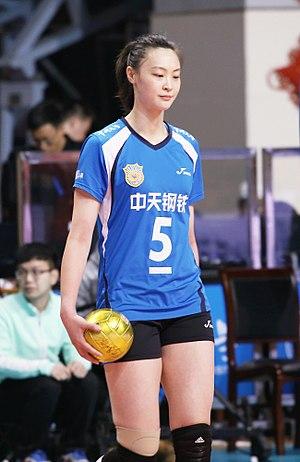
Hui Ruoqi est une ancienne joueuse de volley-ball chinoise née le 4 mars 1991 à Dalian. Elle mesure 1,92 m et jouait au poste de réceptionneuse-attaquante. Elle a totalisé 78 sélections en équipe de Chine. Elle a mis un terme à sa carrière de volleyeuse professionnelle en février 2018.